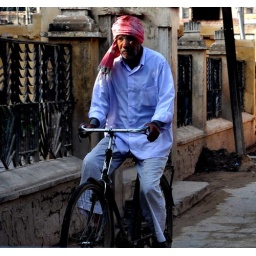
Day 14 Shekawati man in blue on bike